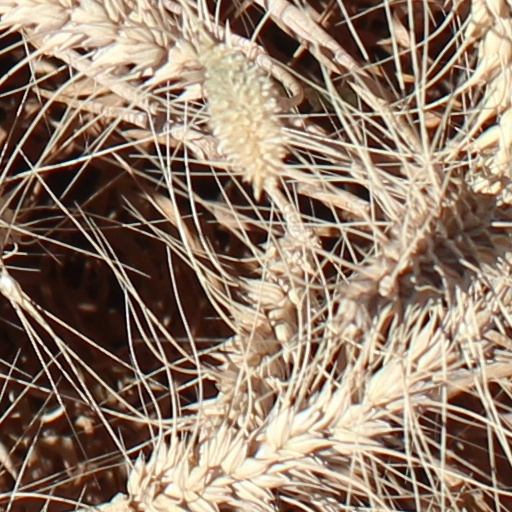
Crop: wheat